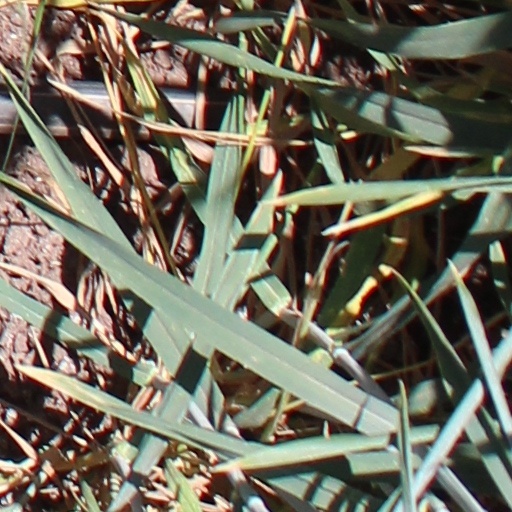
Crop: wheat